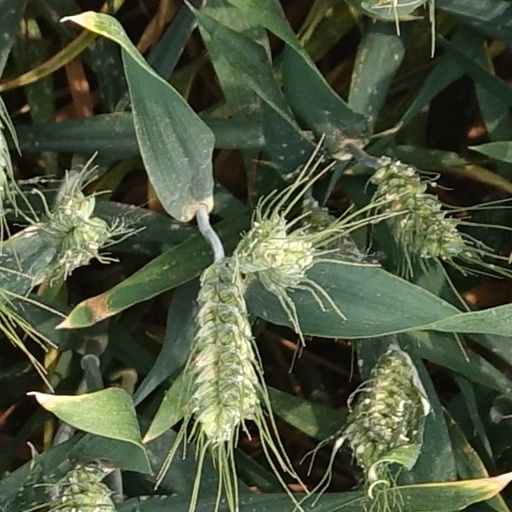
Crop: wheat